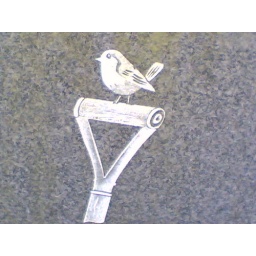
Church yard by monument on a big hill